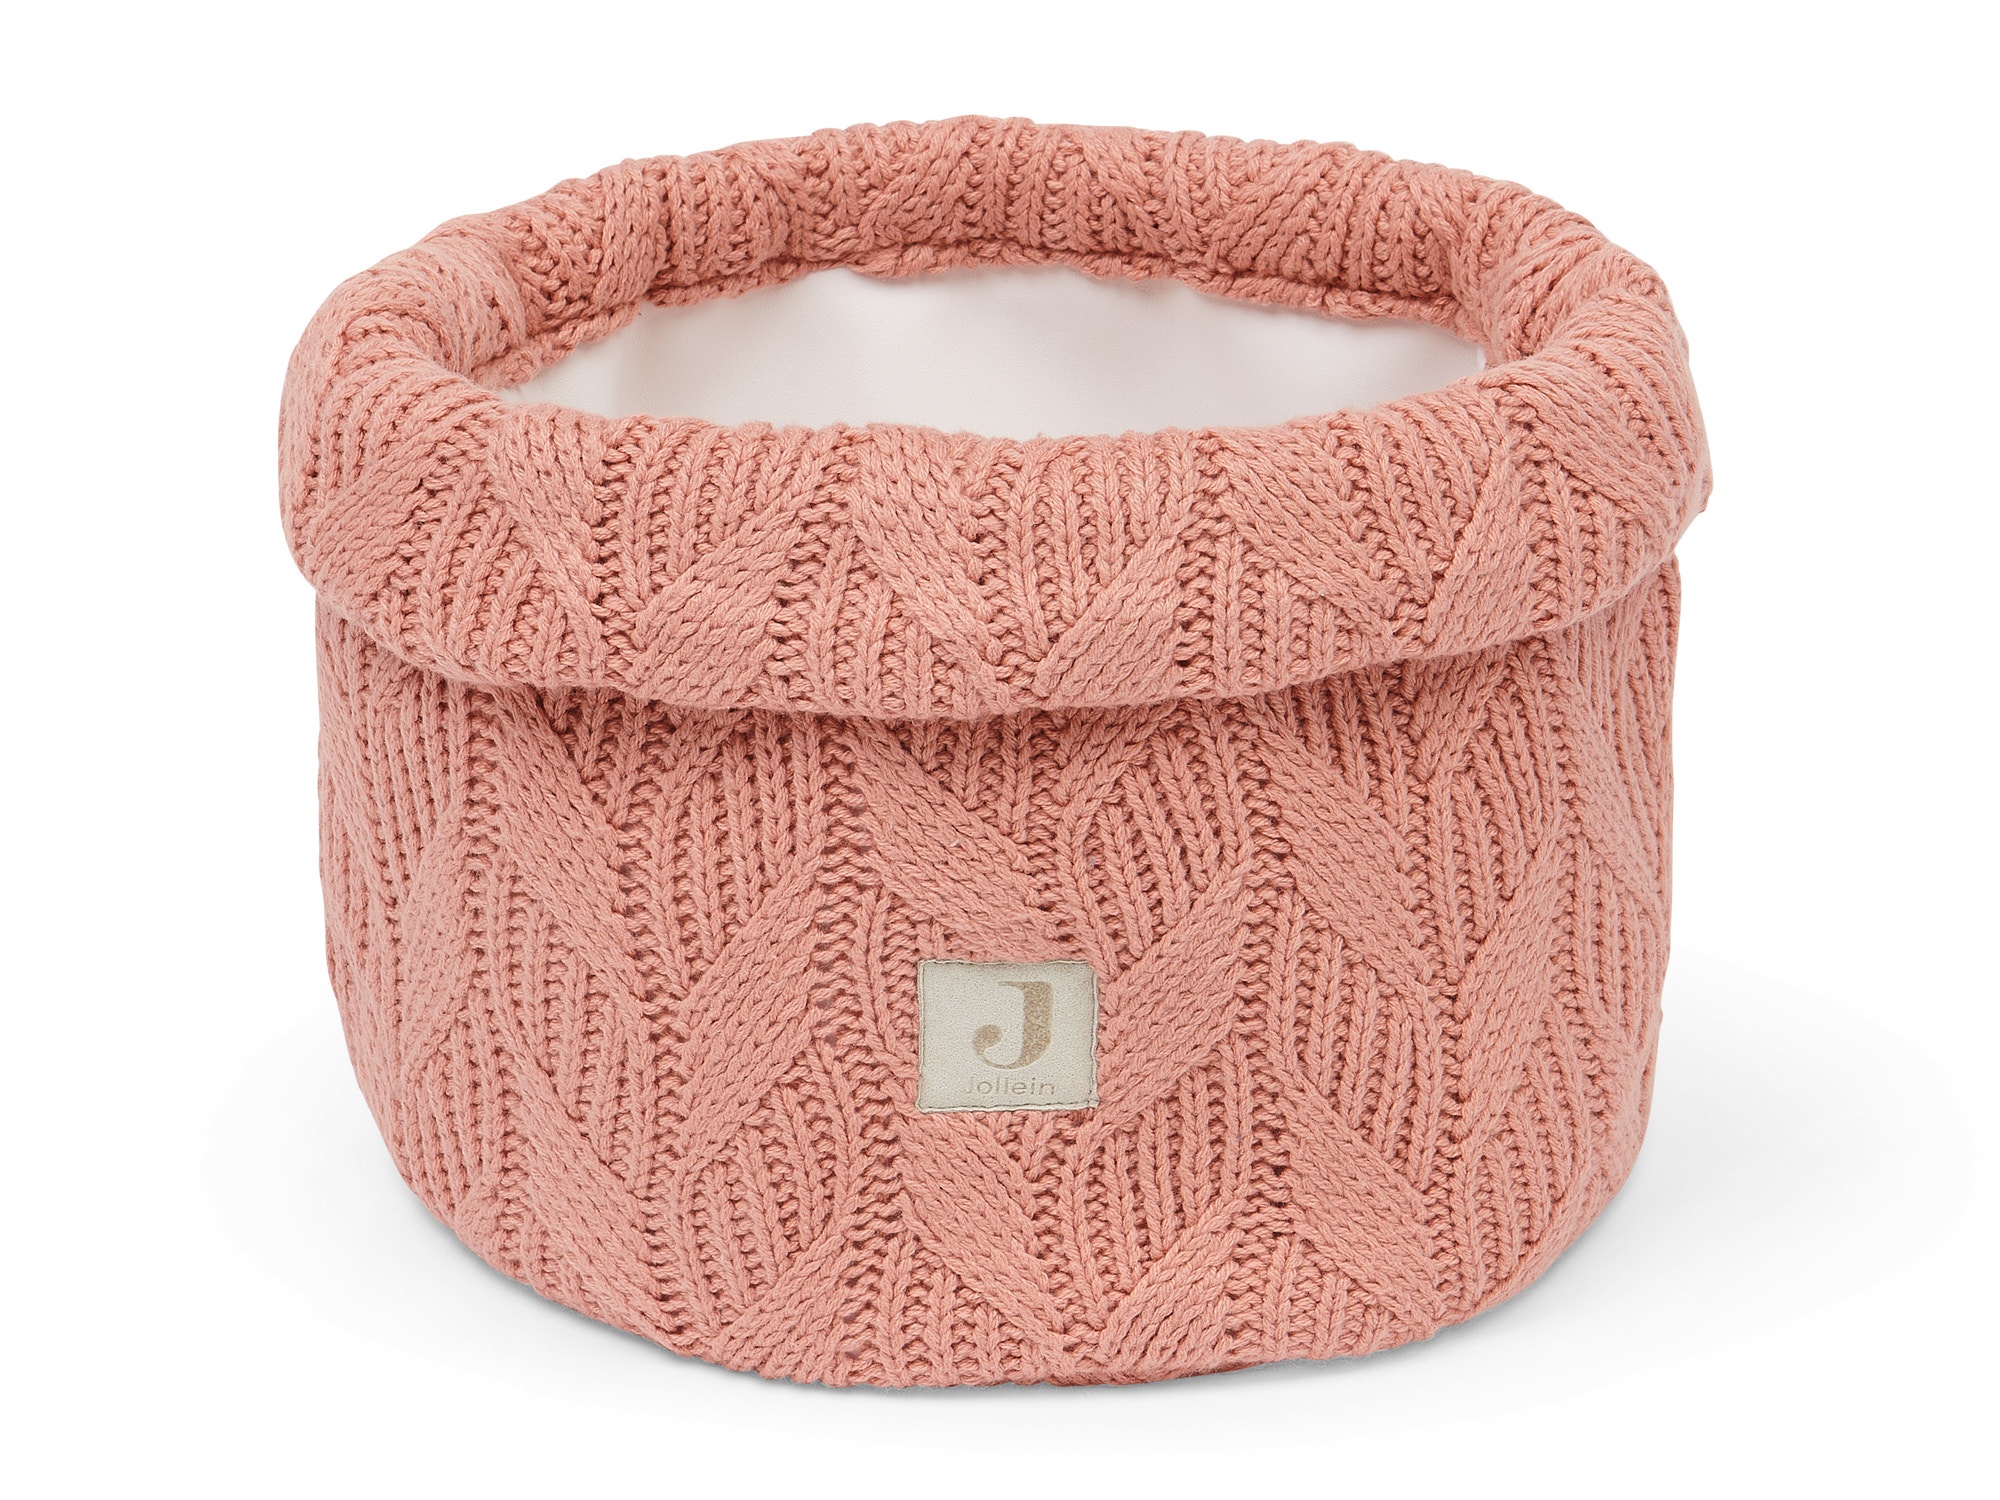
Jollein Pflegekörbchen Spring Knit Rosewood
Brand: Jollein
Praktischer Korb aus schönem Strick zum Aufbewahren all deiner Babysachen. Ein praktisches Accessoire auf dem Wickeltisch für kleine Pflegeprodukte wie Bodylotion, Maniküre-Set, Bürste und Thermometer. Oder um sicherzustellen, dass alle Schubladen deines Wickeltisches aufgeräumt bleiben. Ein Korb mit Söckchen, ein Korb mit Schühchen, ein Korb mit Haarbändchen und ein Korb mit Waschlappen… mit diesen Körben ist alles ordentlich organisiert und immer griffbereit. So geht nie mehr etwas verloren. Produkteigenschaften Pflegekörbchen für viele Einsätze Material: 50 % Baumwolle und 50 % Acryl und ist mit 100 % abwischbarem PU gefüttert Masse: 14x18Ø cm Lieferumfang 1 x Pflegekörbchen
Category: Baby & Toddler > Diapering > Diaper Organizers > Diaper Caddies